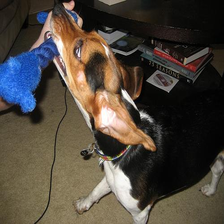
Species: dog
Breed: beagle